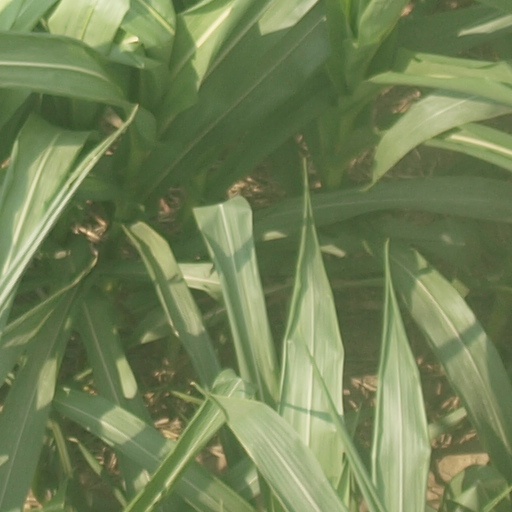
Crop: maize; corn